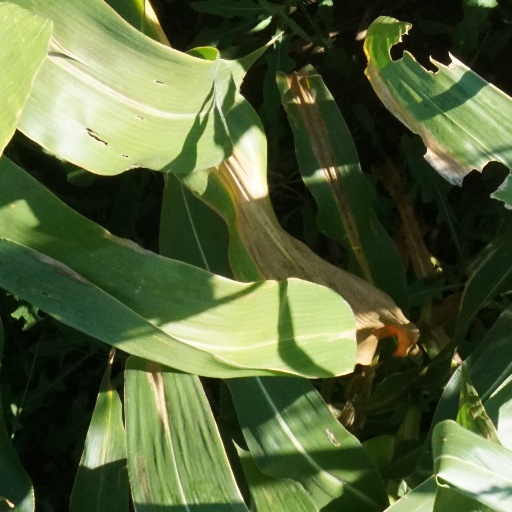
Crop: maize; corn